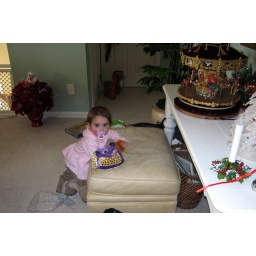
Every girl with leopard print pants needs a small dog in a purse.